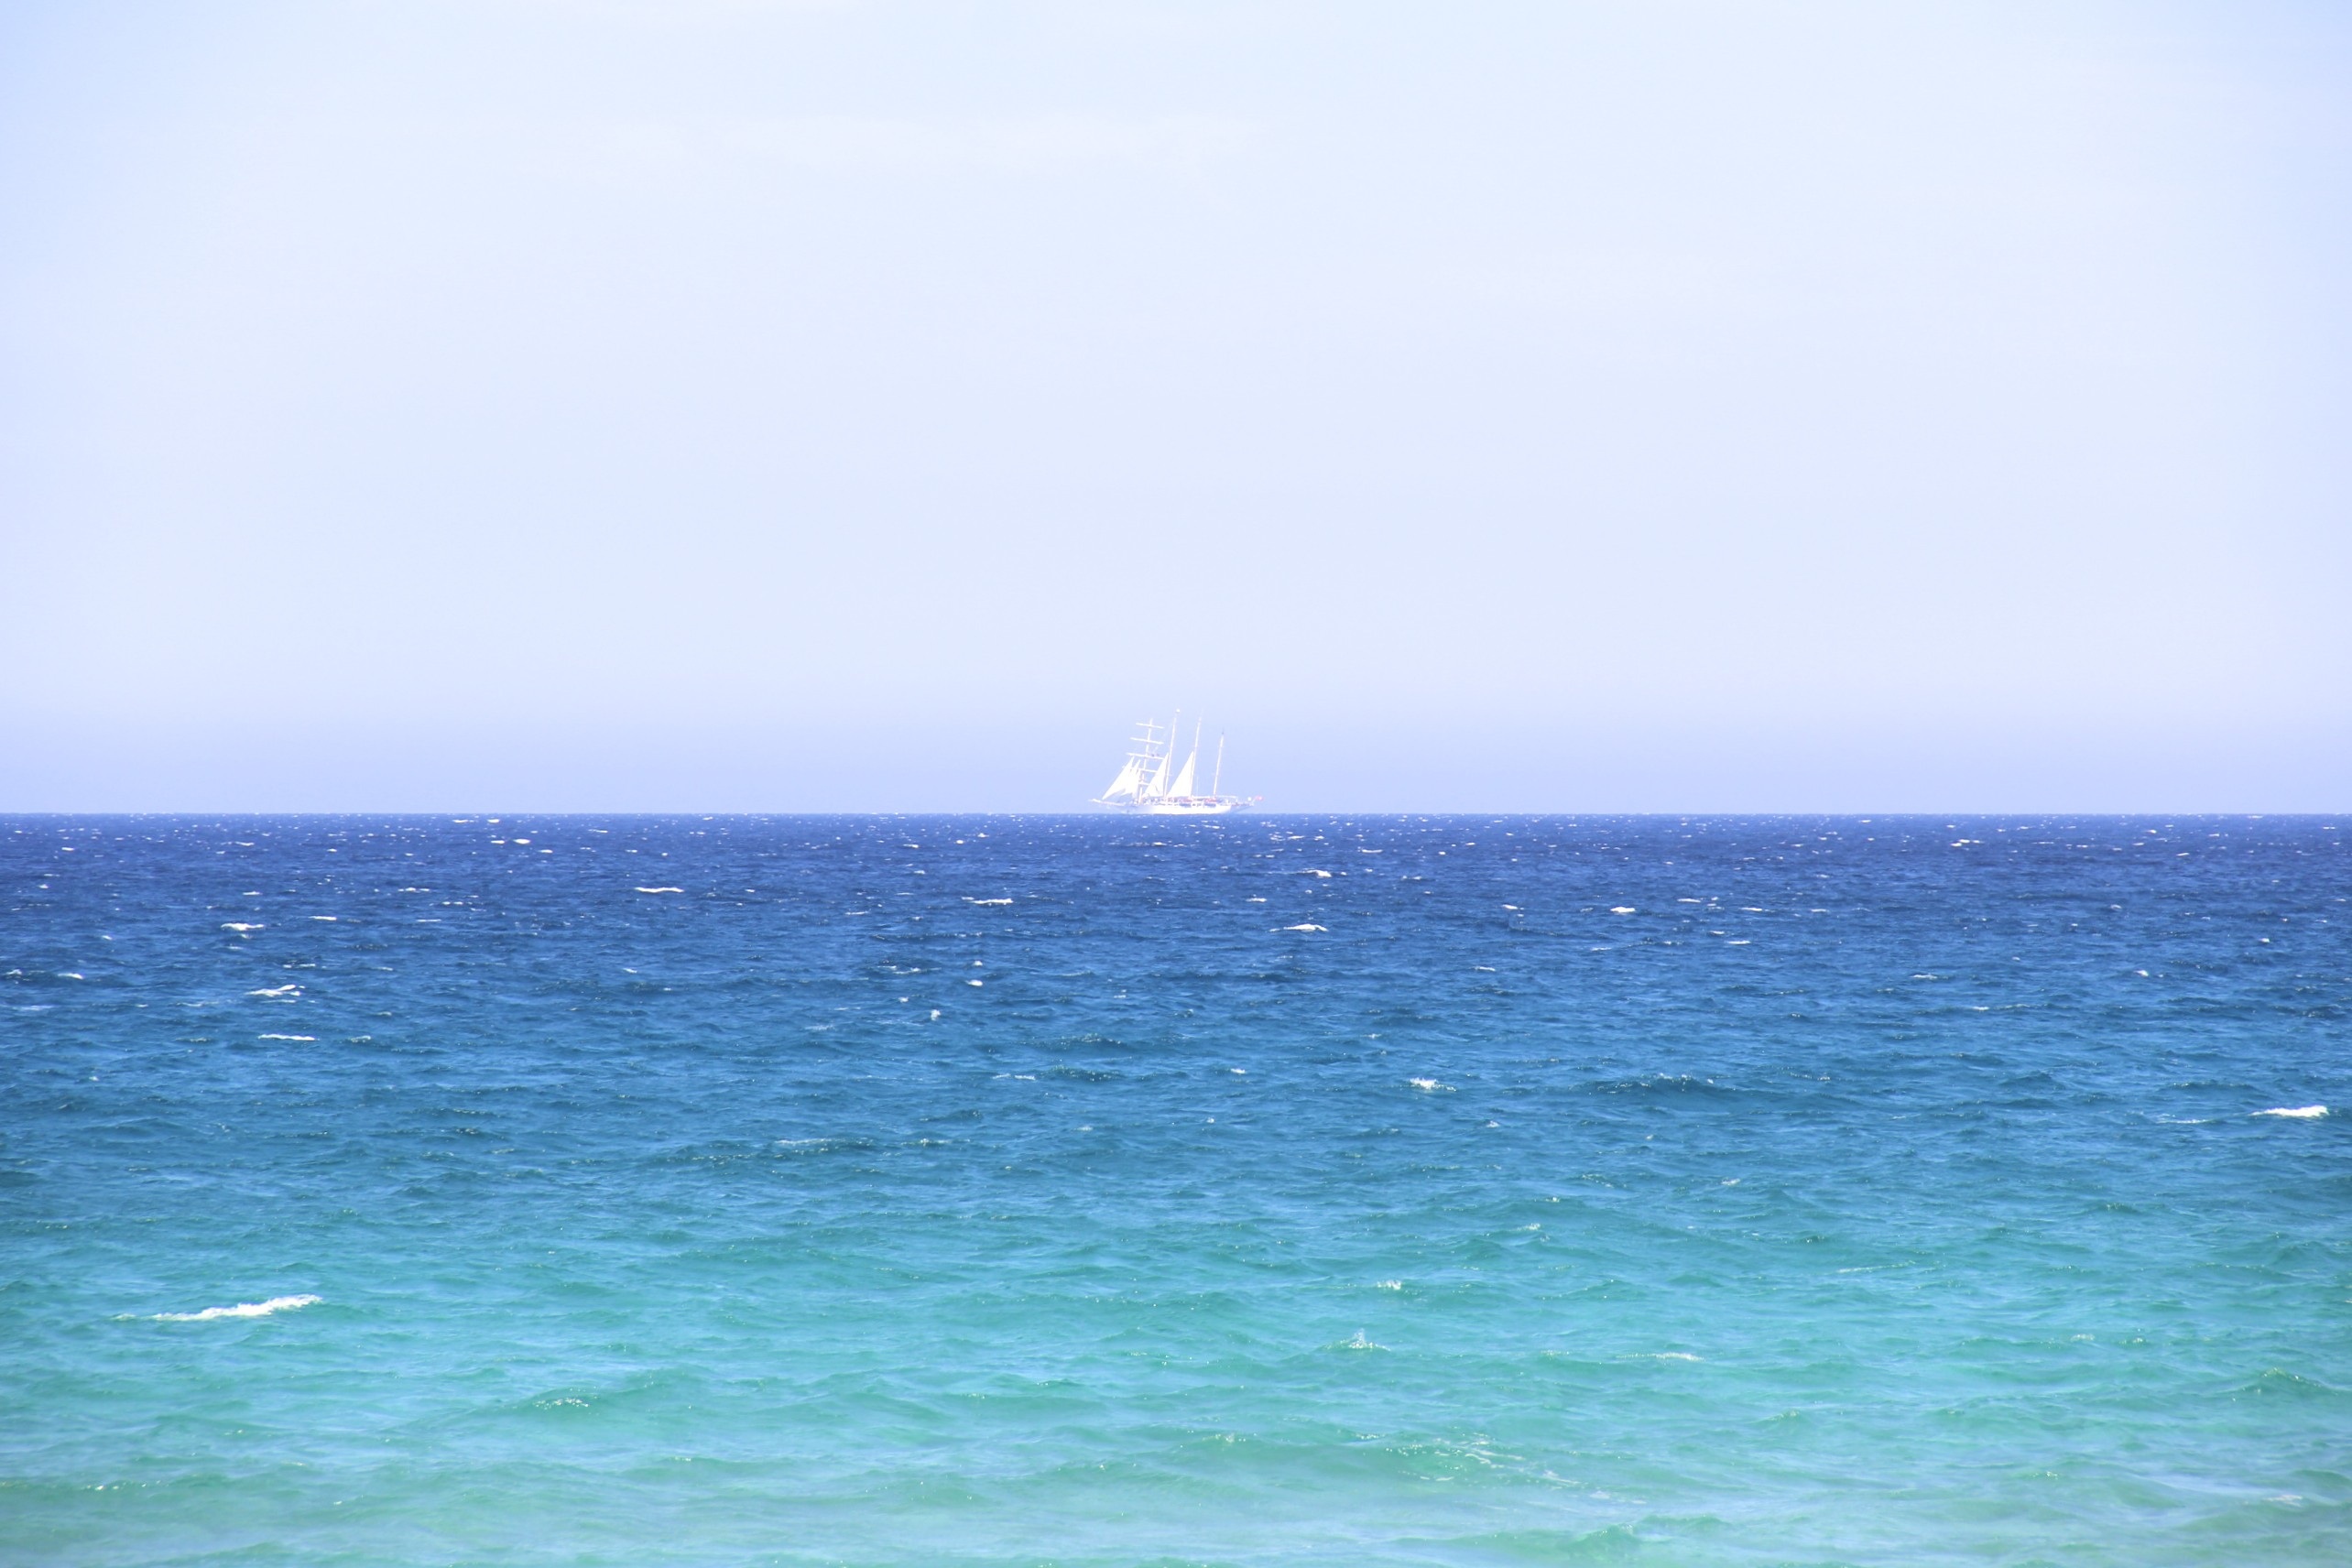
beach, sea, coast, water, ocean, horizon, boat, sunlight, shore, wave, body of water, cape, wind wave